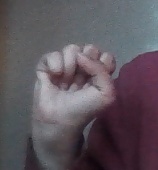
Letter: saad